Boston Athenæum

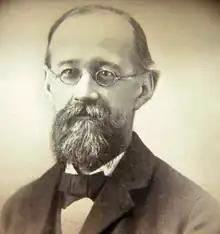
Charles Ammi Cutter, librarian (c. 1869)

Charles Ammi Cutter became librarian in 1869, succeeding William Frederick Poole. Until this point, work had been uninspired on the comprehensive catalog of the library's holdings. The Athenaeum's exhibition area opened up when the Museum of Fine Arts moved the collections into their own space overlooking Copley Square. Cutter took advantage of the space, using it to spread out the collections and to revise and complete the five-volume catalog. He created his own classification system, known as Expansive Classification, in order to revise and finish the five-volume catalog. Later, the Cutter system became the basis for the Library of Congress classification system; the sections of call number used to alphabetically designate authors’ names are still known as "Cutter numbers" in the Library of Congress system.